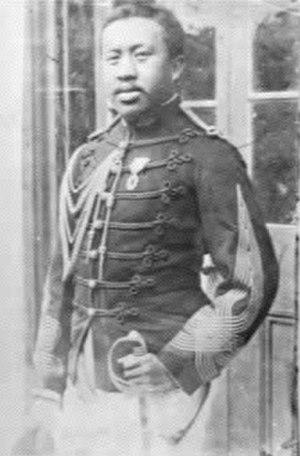
Philippe-Auguste Ramanankirahina (1860-1915): le premier malgache sorti de l'Ecole des Beaux-Arts de Paris.